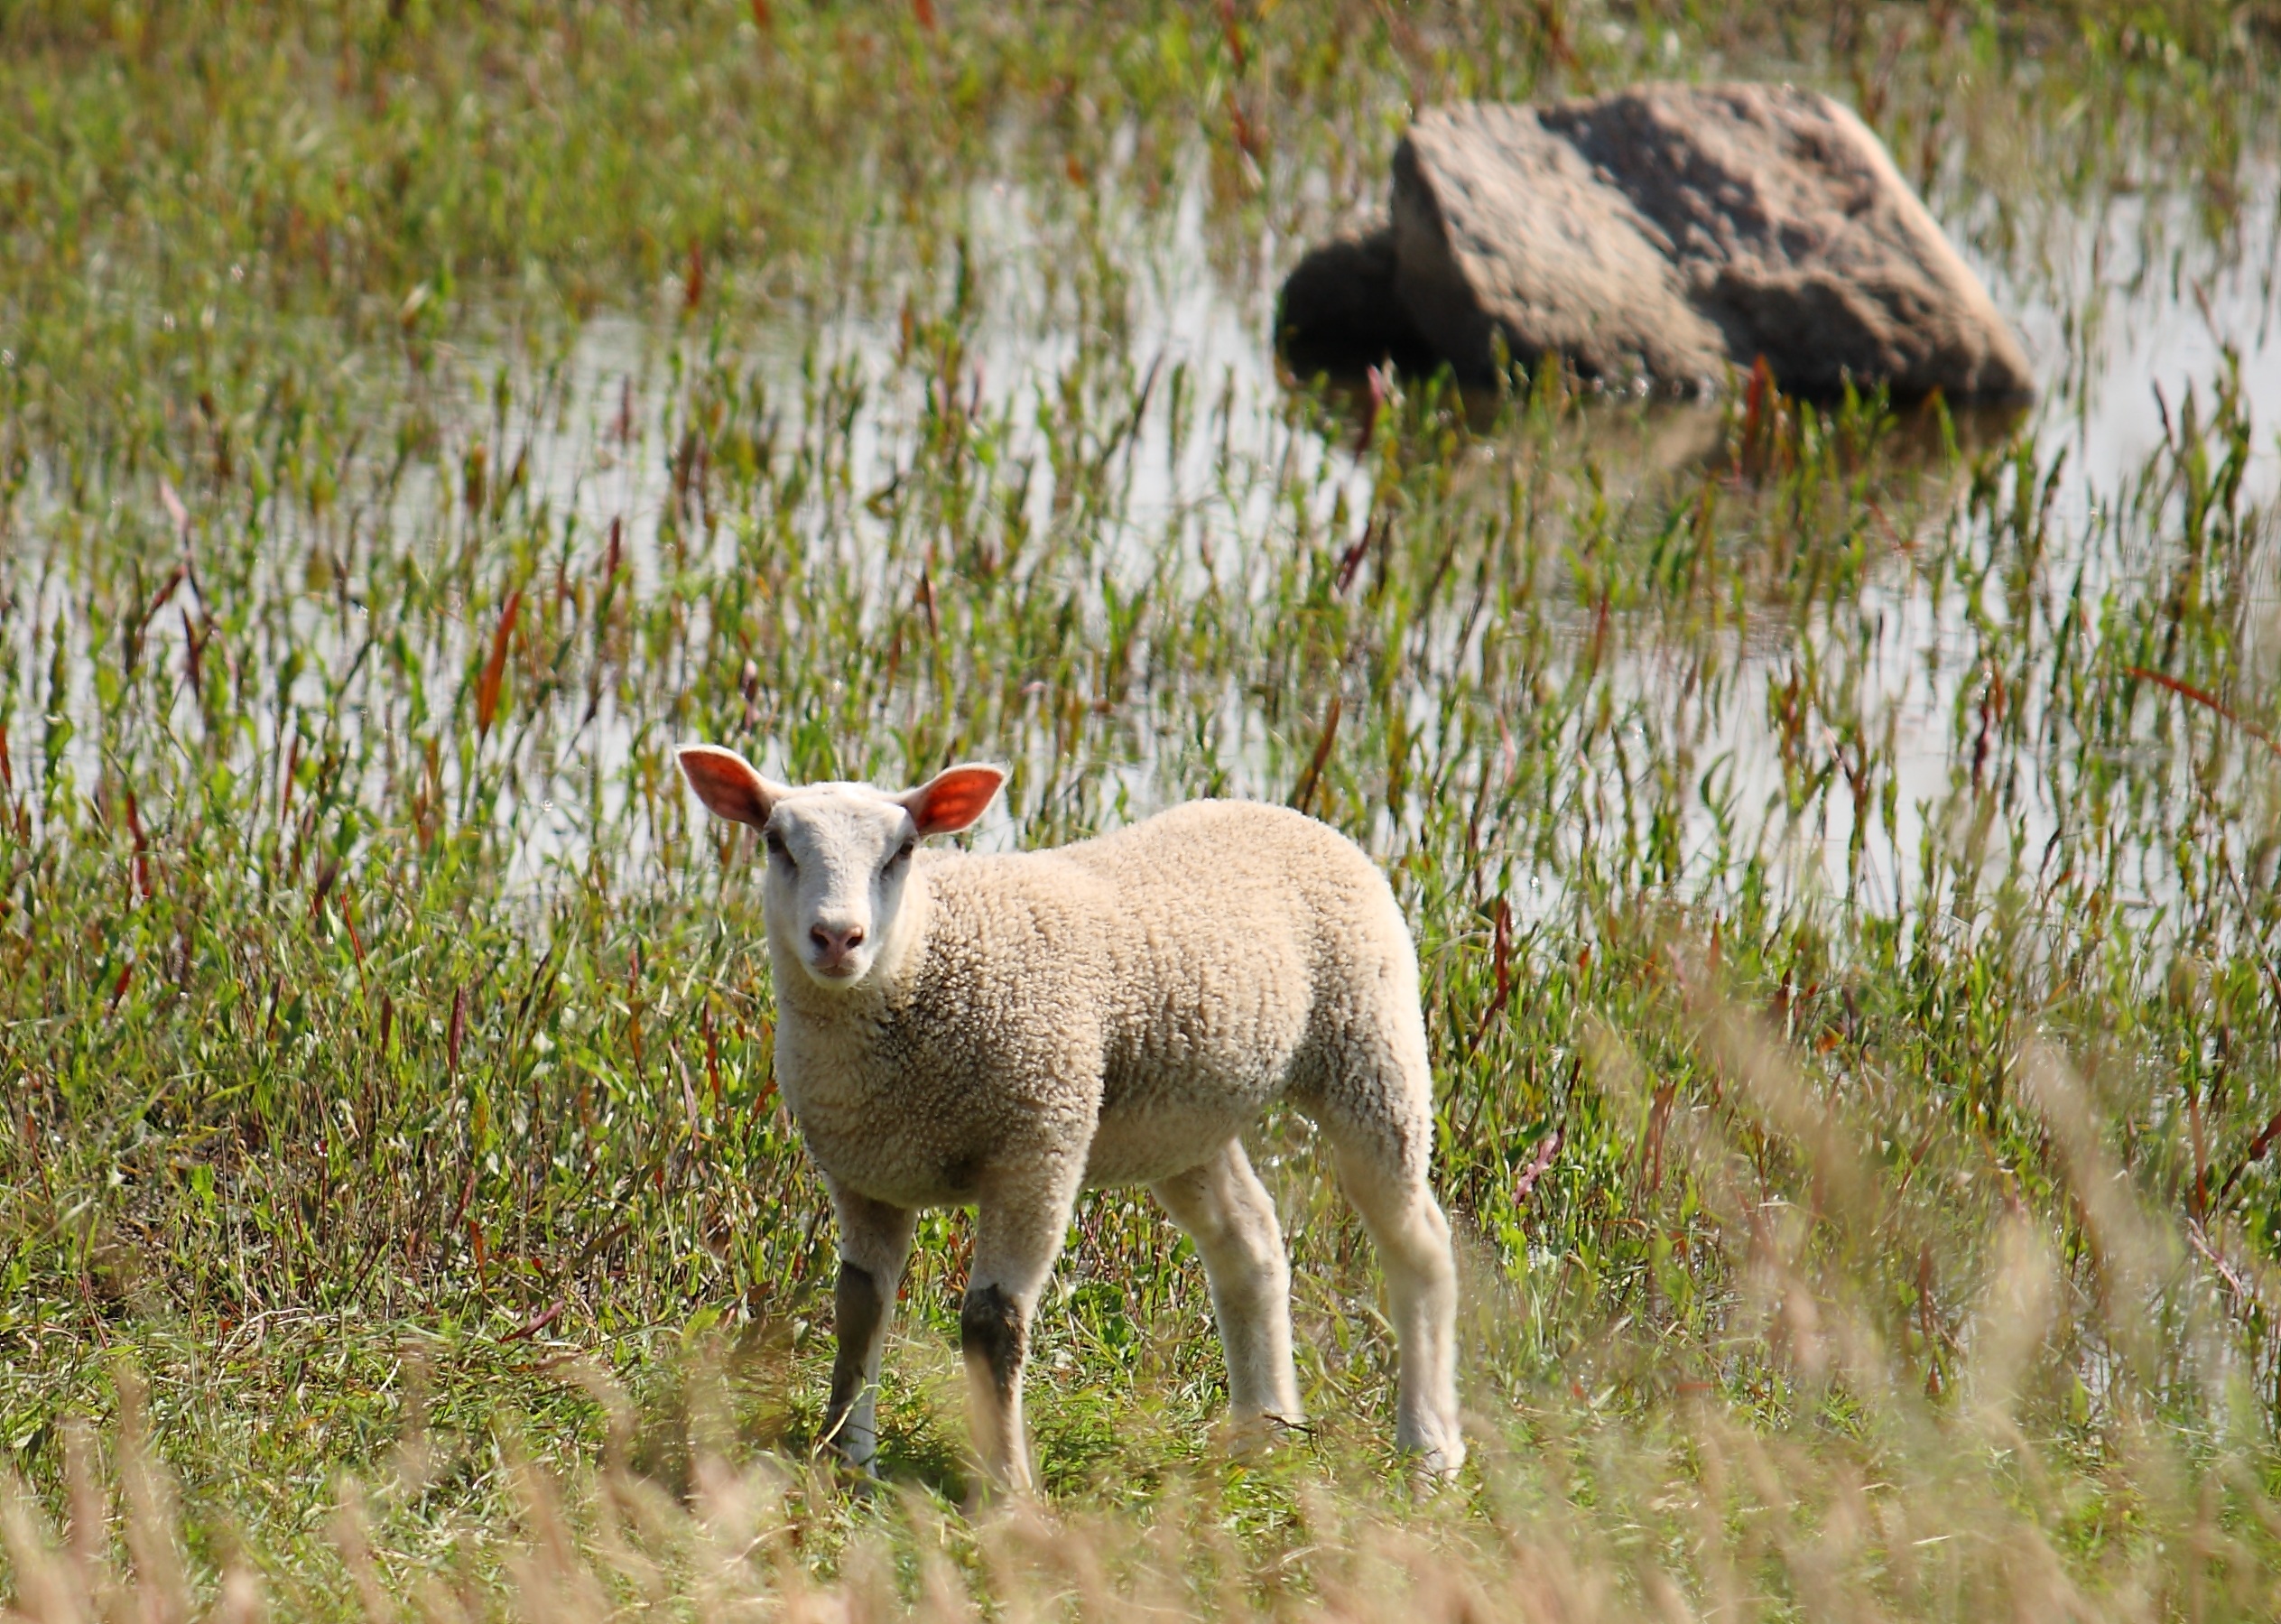
grass, meadow, prairie, country, wildlife, herd, pasture, grazing, sheep, natural, mammal, fauna, lamb, grassland, vertebrate, sheeps, ecosystem